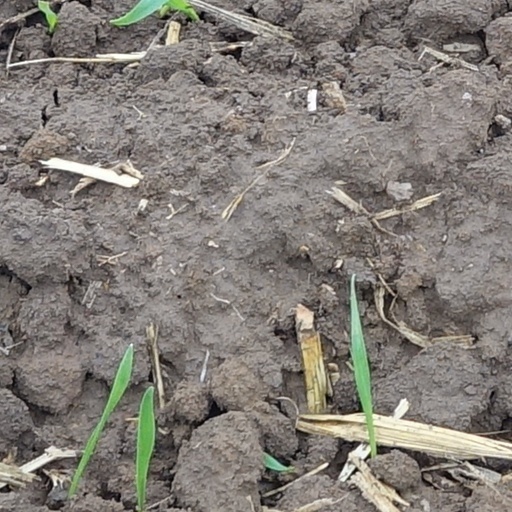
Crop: wheat